Vampire Hunter D (1985 film)

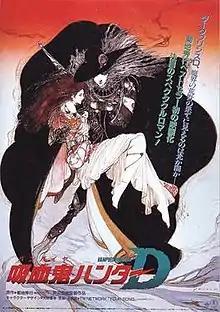
Theatrical poster, designed by Yoshitaka Amano

is a 1985 Japanese original video animation (OVA) film produced by Ashi Productions, in association with Epic/Sony Records, CBS/Sony Group, and Movic. The screenplay is based on the first in the long-running series of light novels written by Hideyuki Kikuchi.